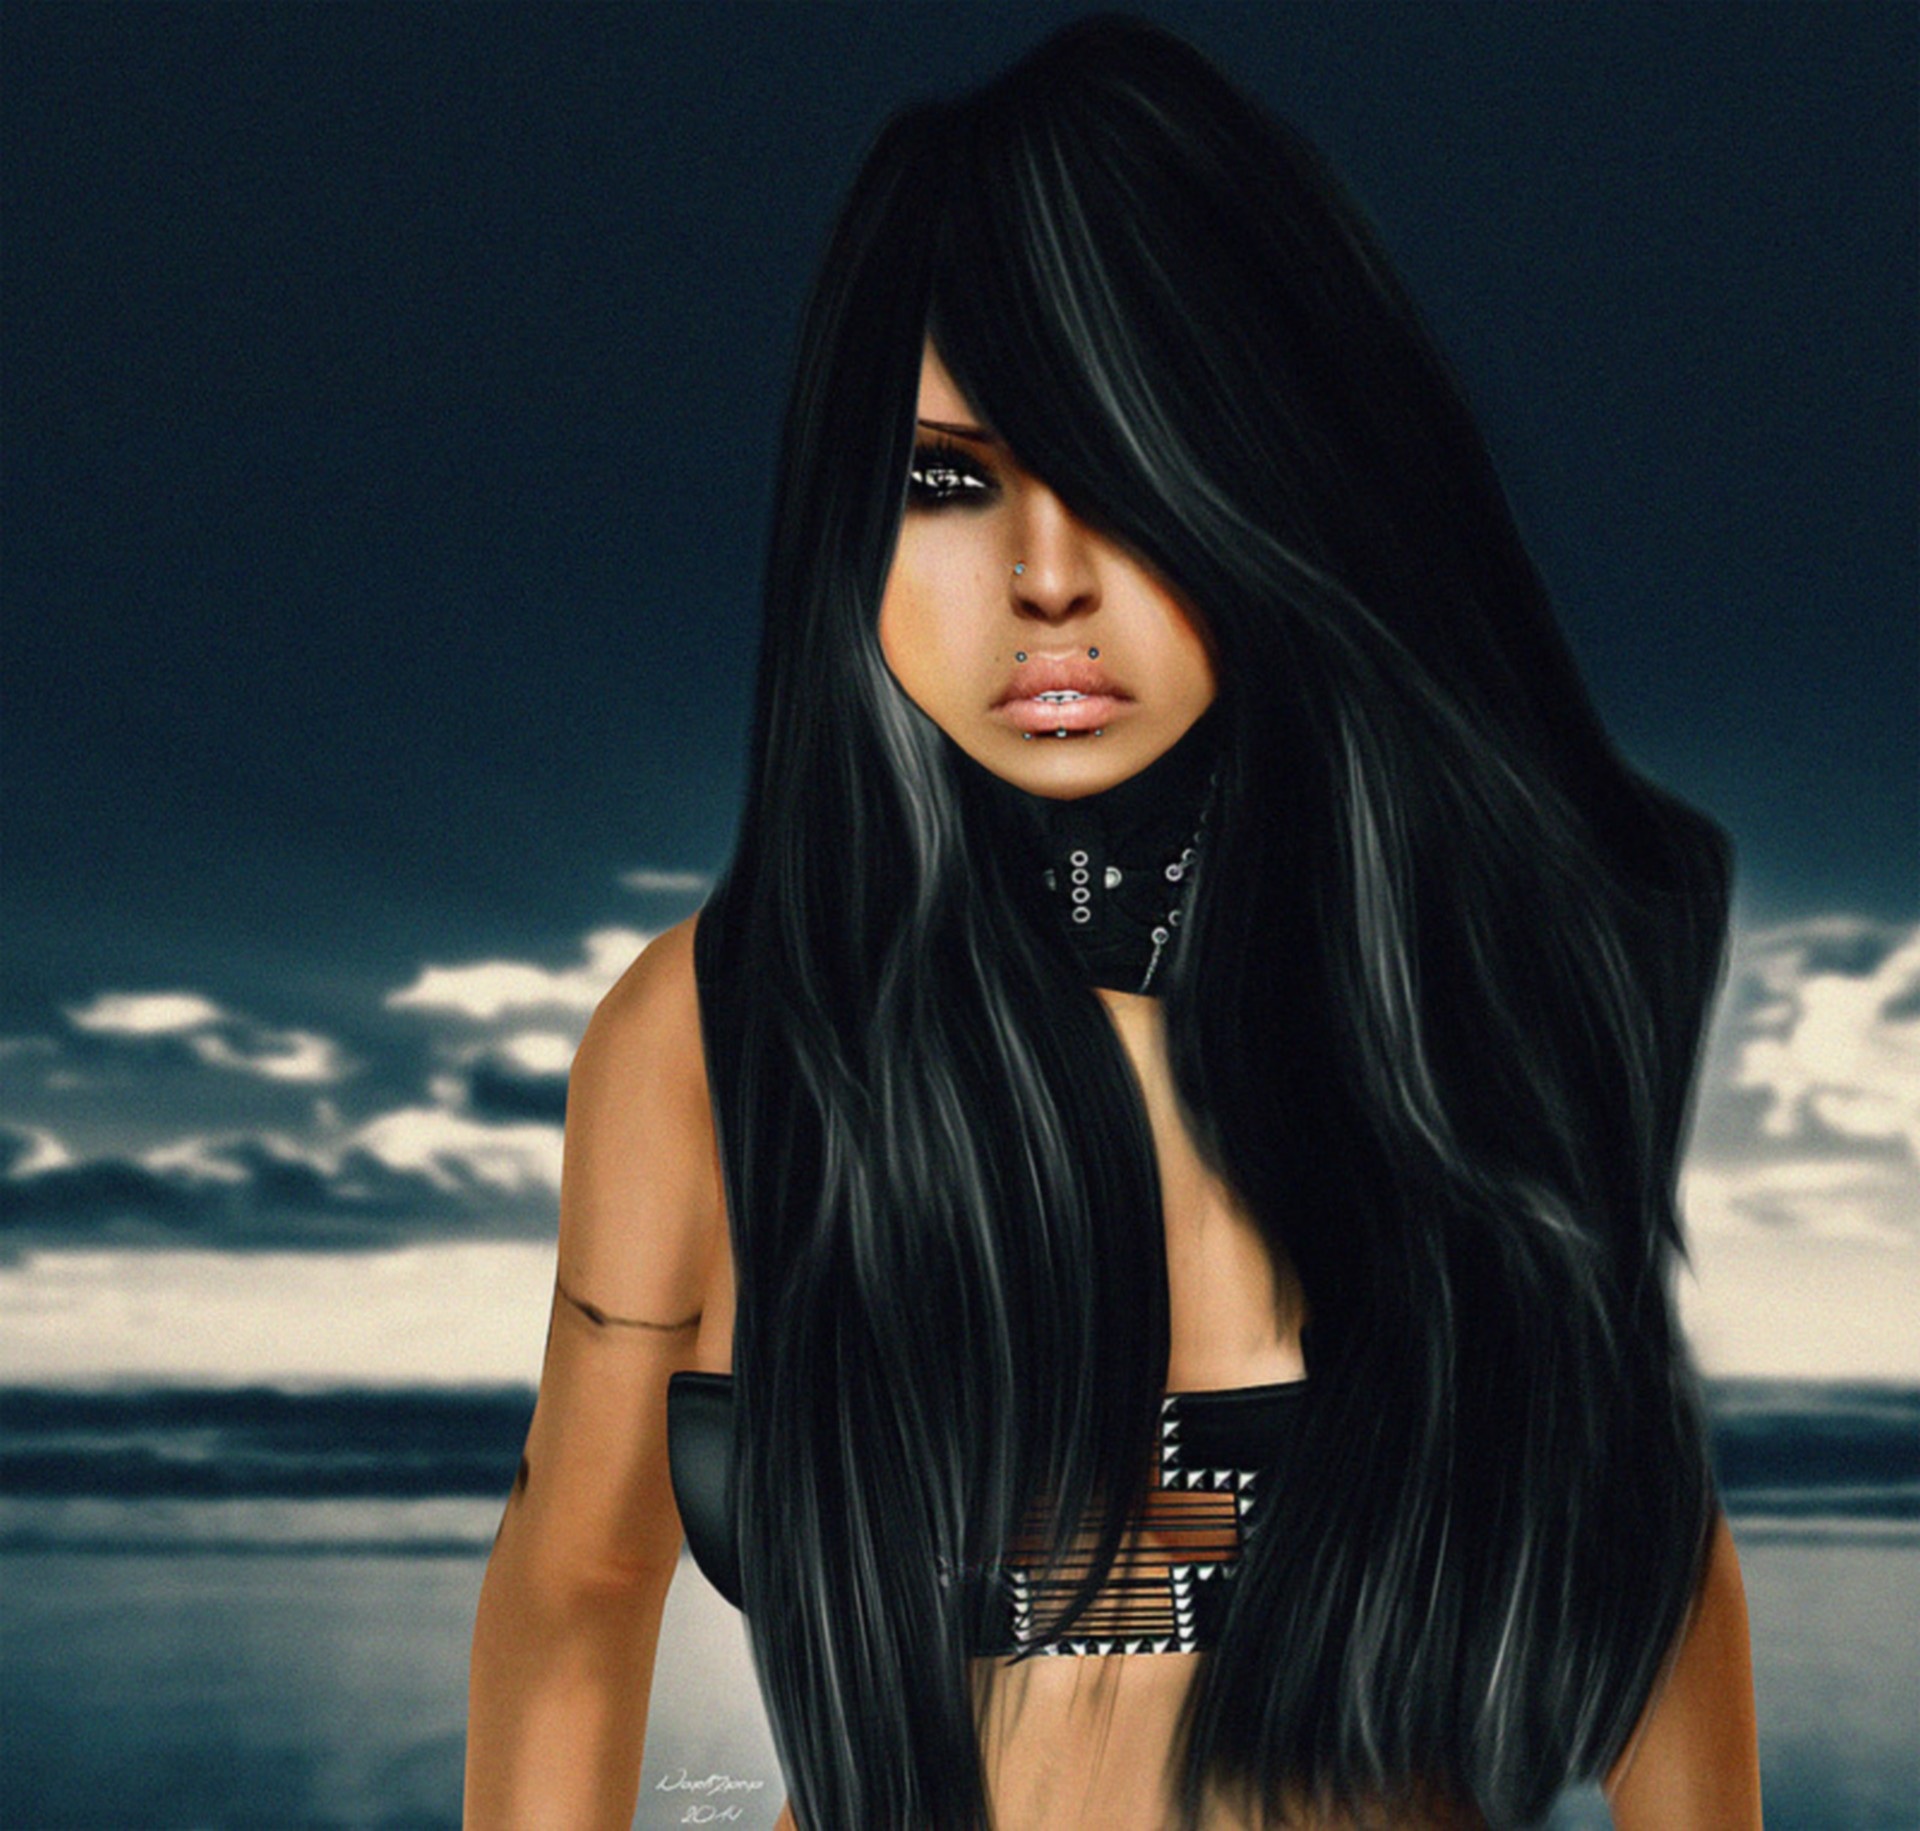
hair, game, singer, model, clothing, hairstyle, long hair, black hair, face, beauty, wig, secondlife, game figure, photo shoot, avatar, brown hair, bangs, hair coloring, supermodel